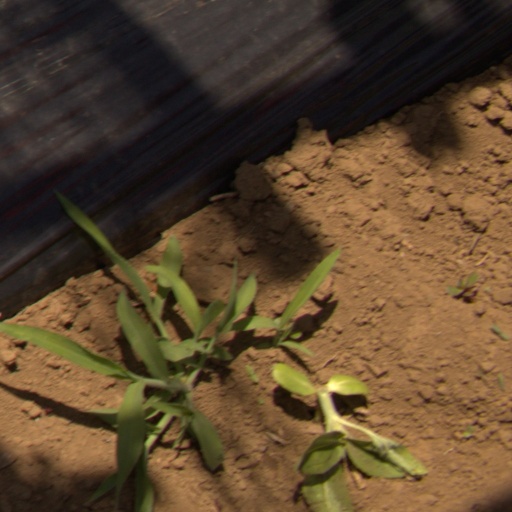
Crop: Jerusalem artichoke